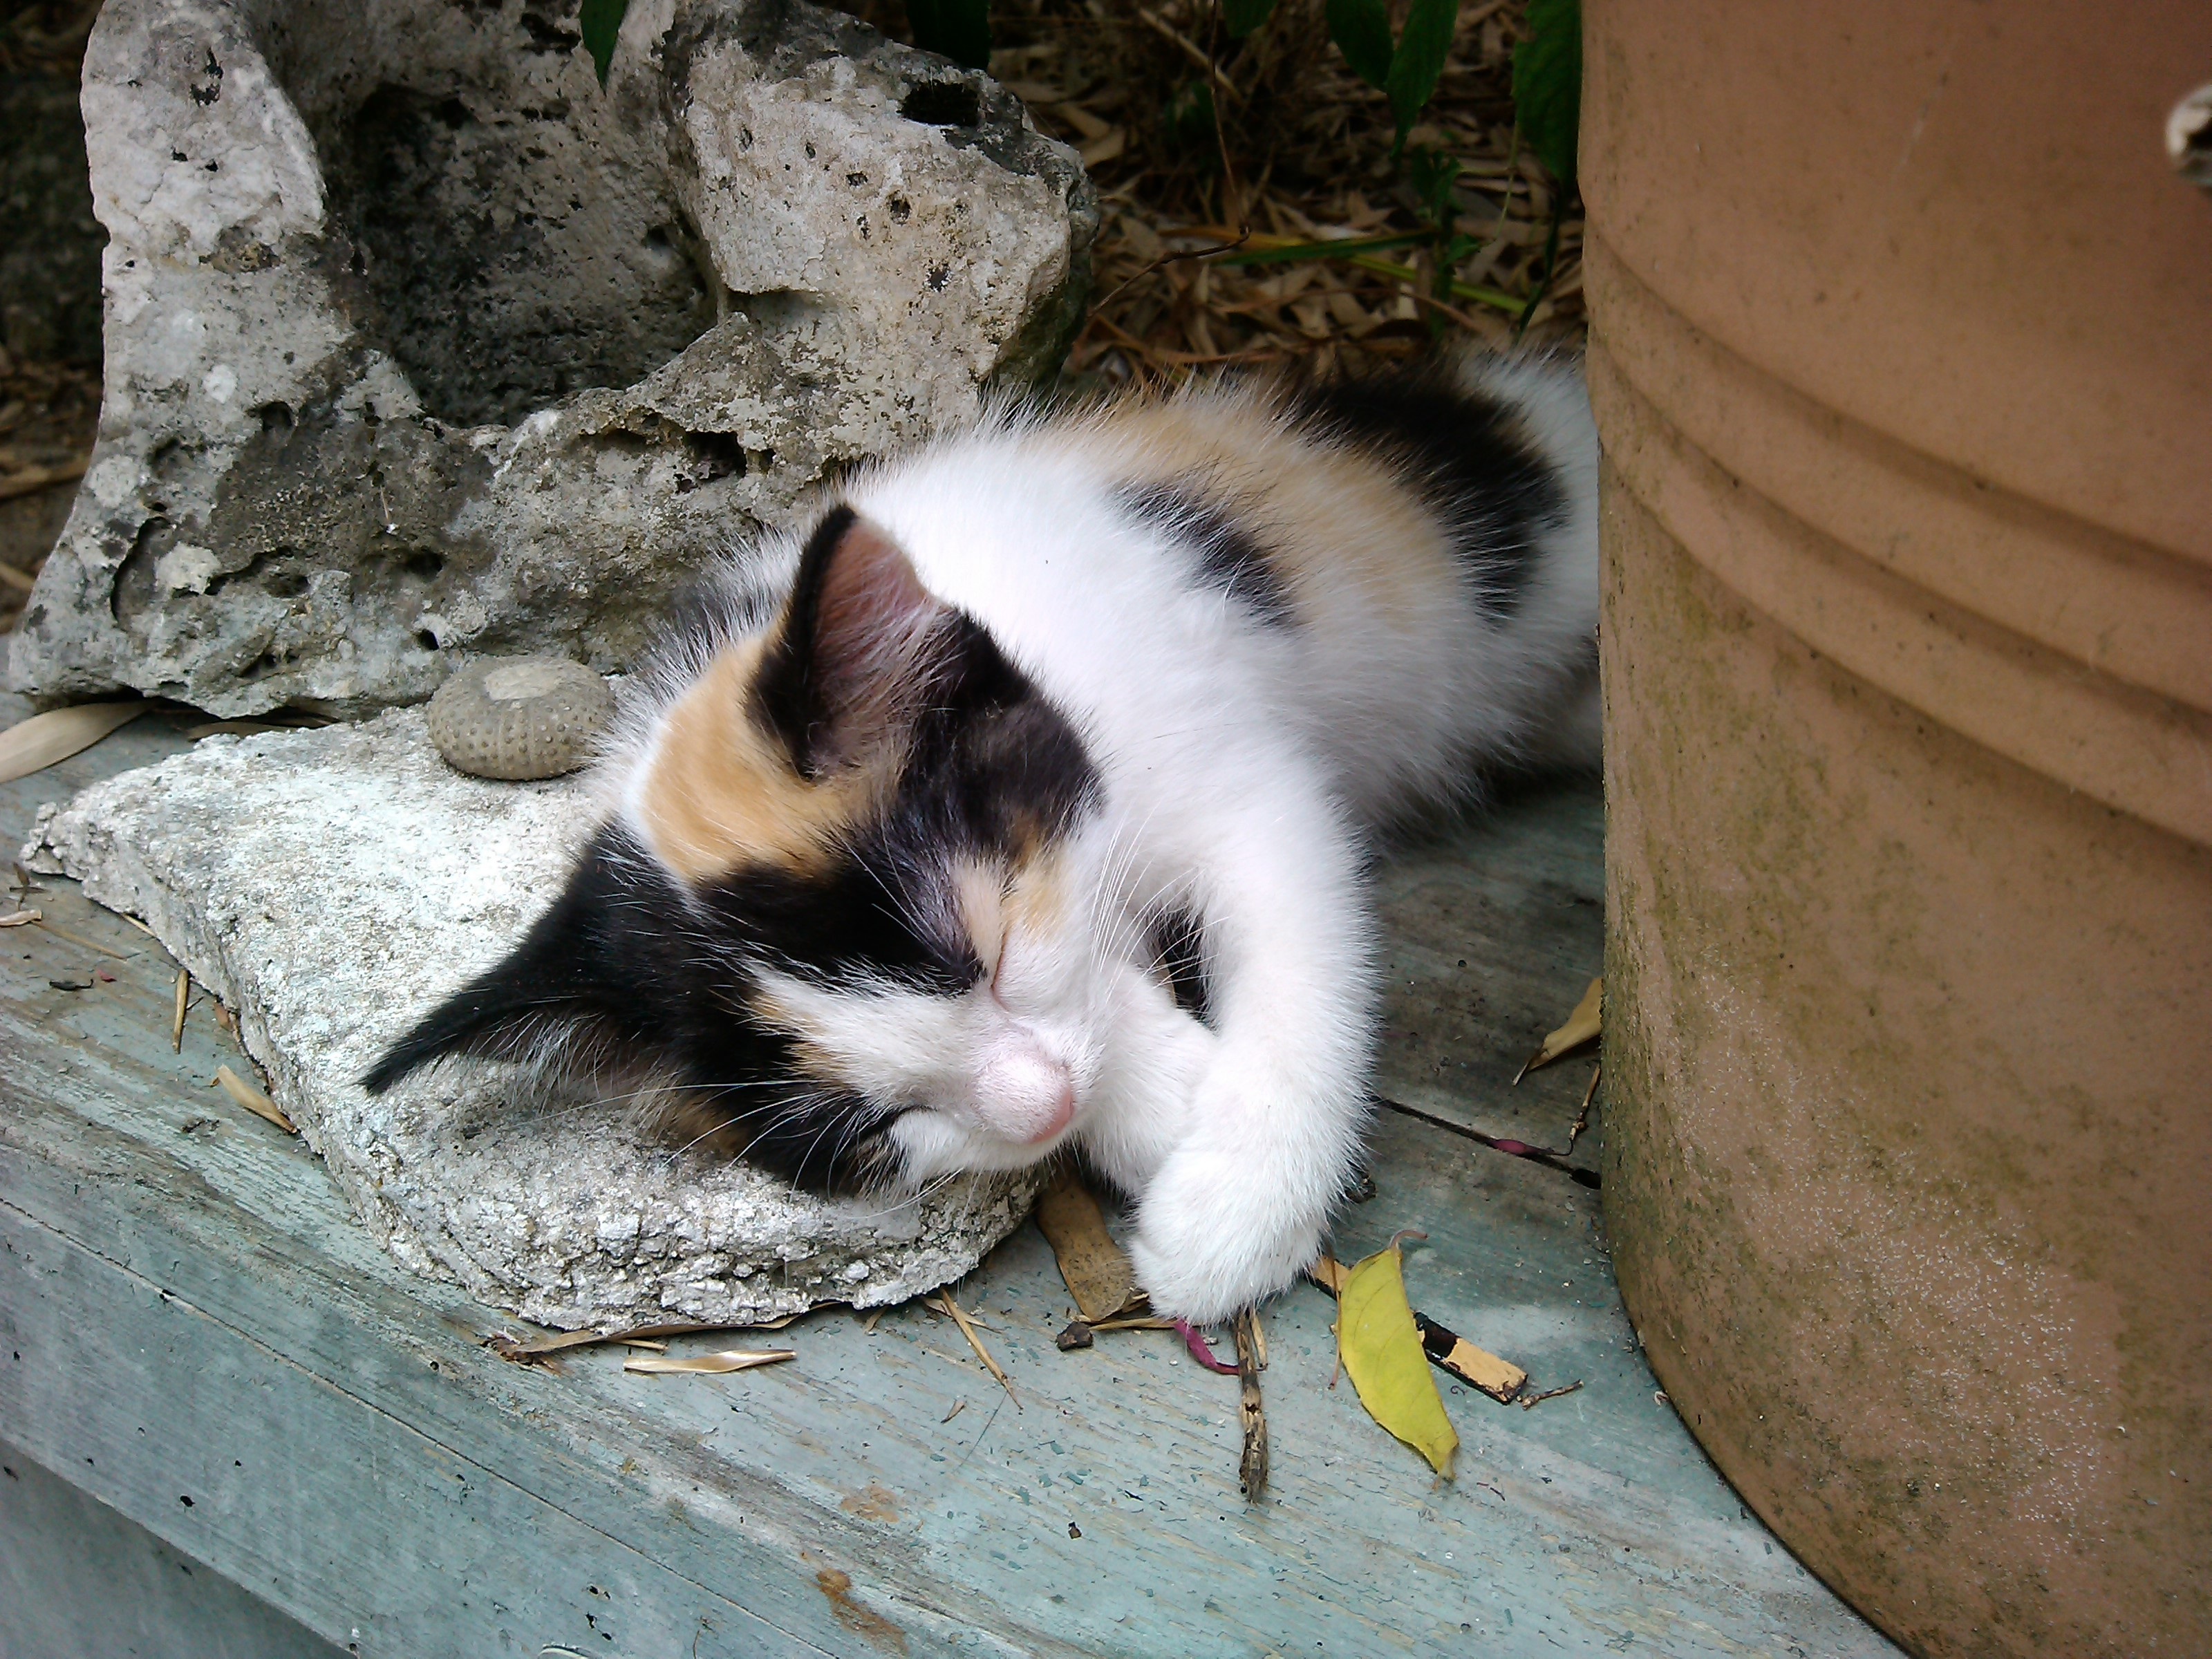
kitten, cat, mammal, fauna, nap, whiskers, vertebrate, petit